Crestone School

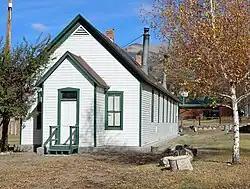

The Crestone School, also known as the Crestone Community Building, at Cottonwood St. and Carbonate Ave. in Crestone, Colorado, was built in 1880 and was listed on the National Register of Historic Places in 1986.